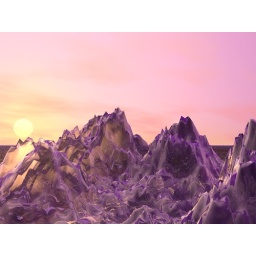
Pink sunset over glass mountains